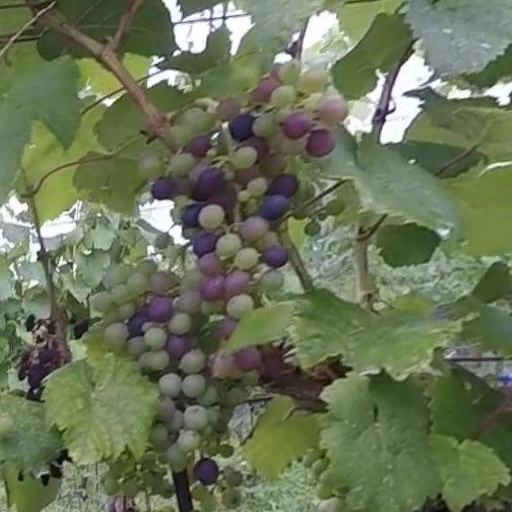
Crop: grape